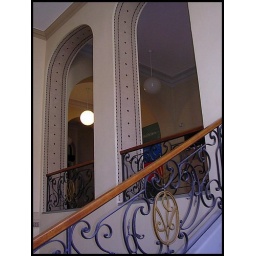
Staircase in the house of senator for monument protection